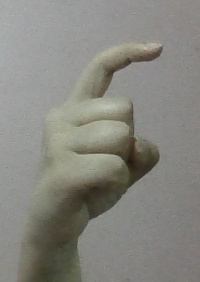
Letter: ra